Soft Lights and Sweet Music

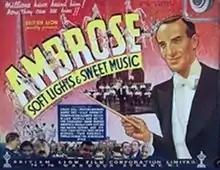

Soft Lights and Sweet Music is a 1936 British musical film directed by Herbert Smith and starring Bert Ambrose, Evelyn Dall and Harry Tate. It was made by British Lion at Beaconsfield Studios. The film is a musical revue showcasing a selection of bands and variety acts of the day. It takes its title from Elisabeth Welch's popular BBC radio show, which ran from 1933 to 1935.